Backworth railway station

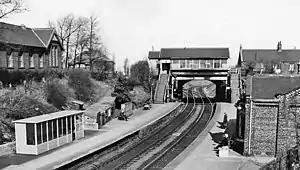
Backworth railway station in 1970

Backworth was a railway station on the Blyth and Tyne Railway, serving the village of Backworth, in the borough of North Tyneside, Tyne and Wear, England. It was opened, as Hotspur, on 27 June 1864, along with the Blyth and Tyne's branch to Newcastle New Bridge Street station. It replaced another Backworth station, originally known as Holywell, on the Blyth and Tyne's original line between and .